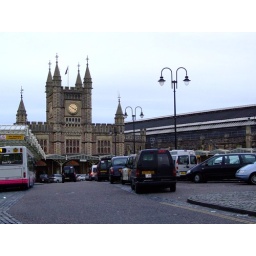
One of the finest train station buildings anywhere in the world, surely. With some of the worst trains.